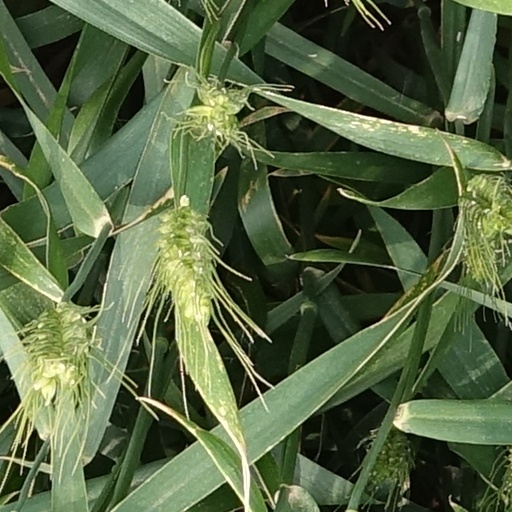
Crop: wheat